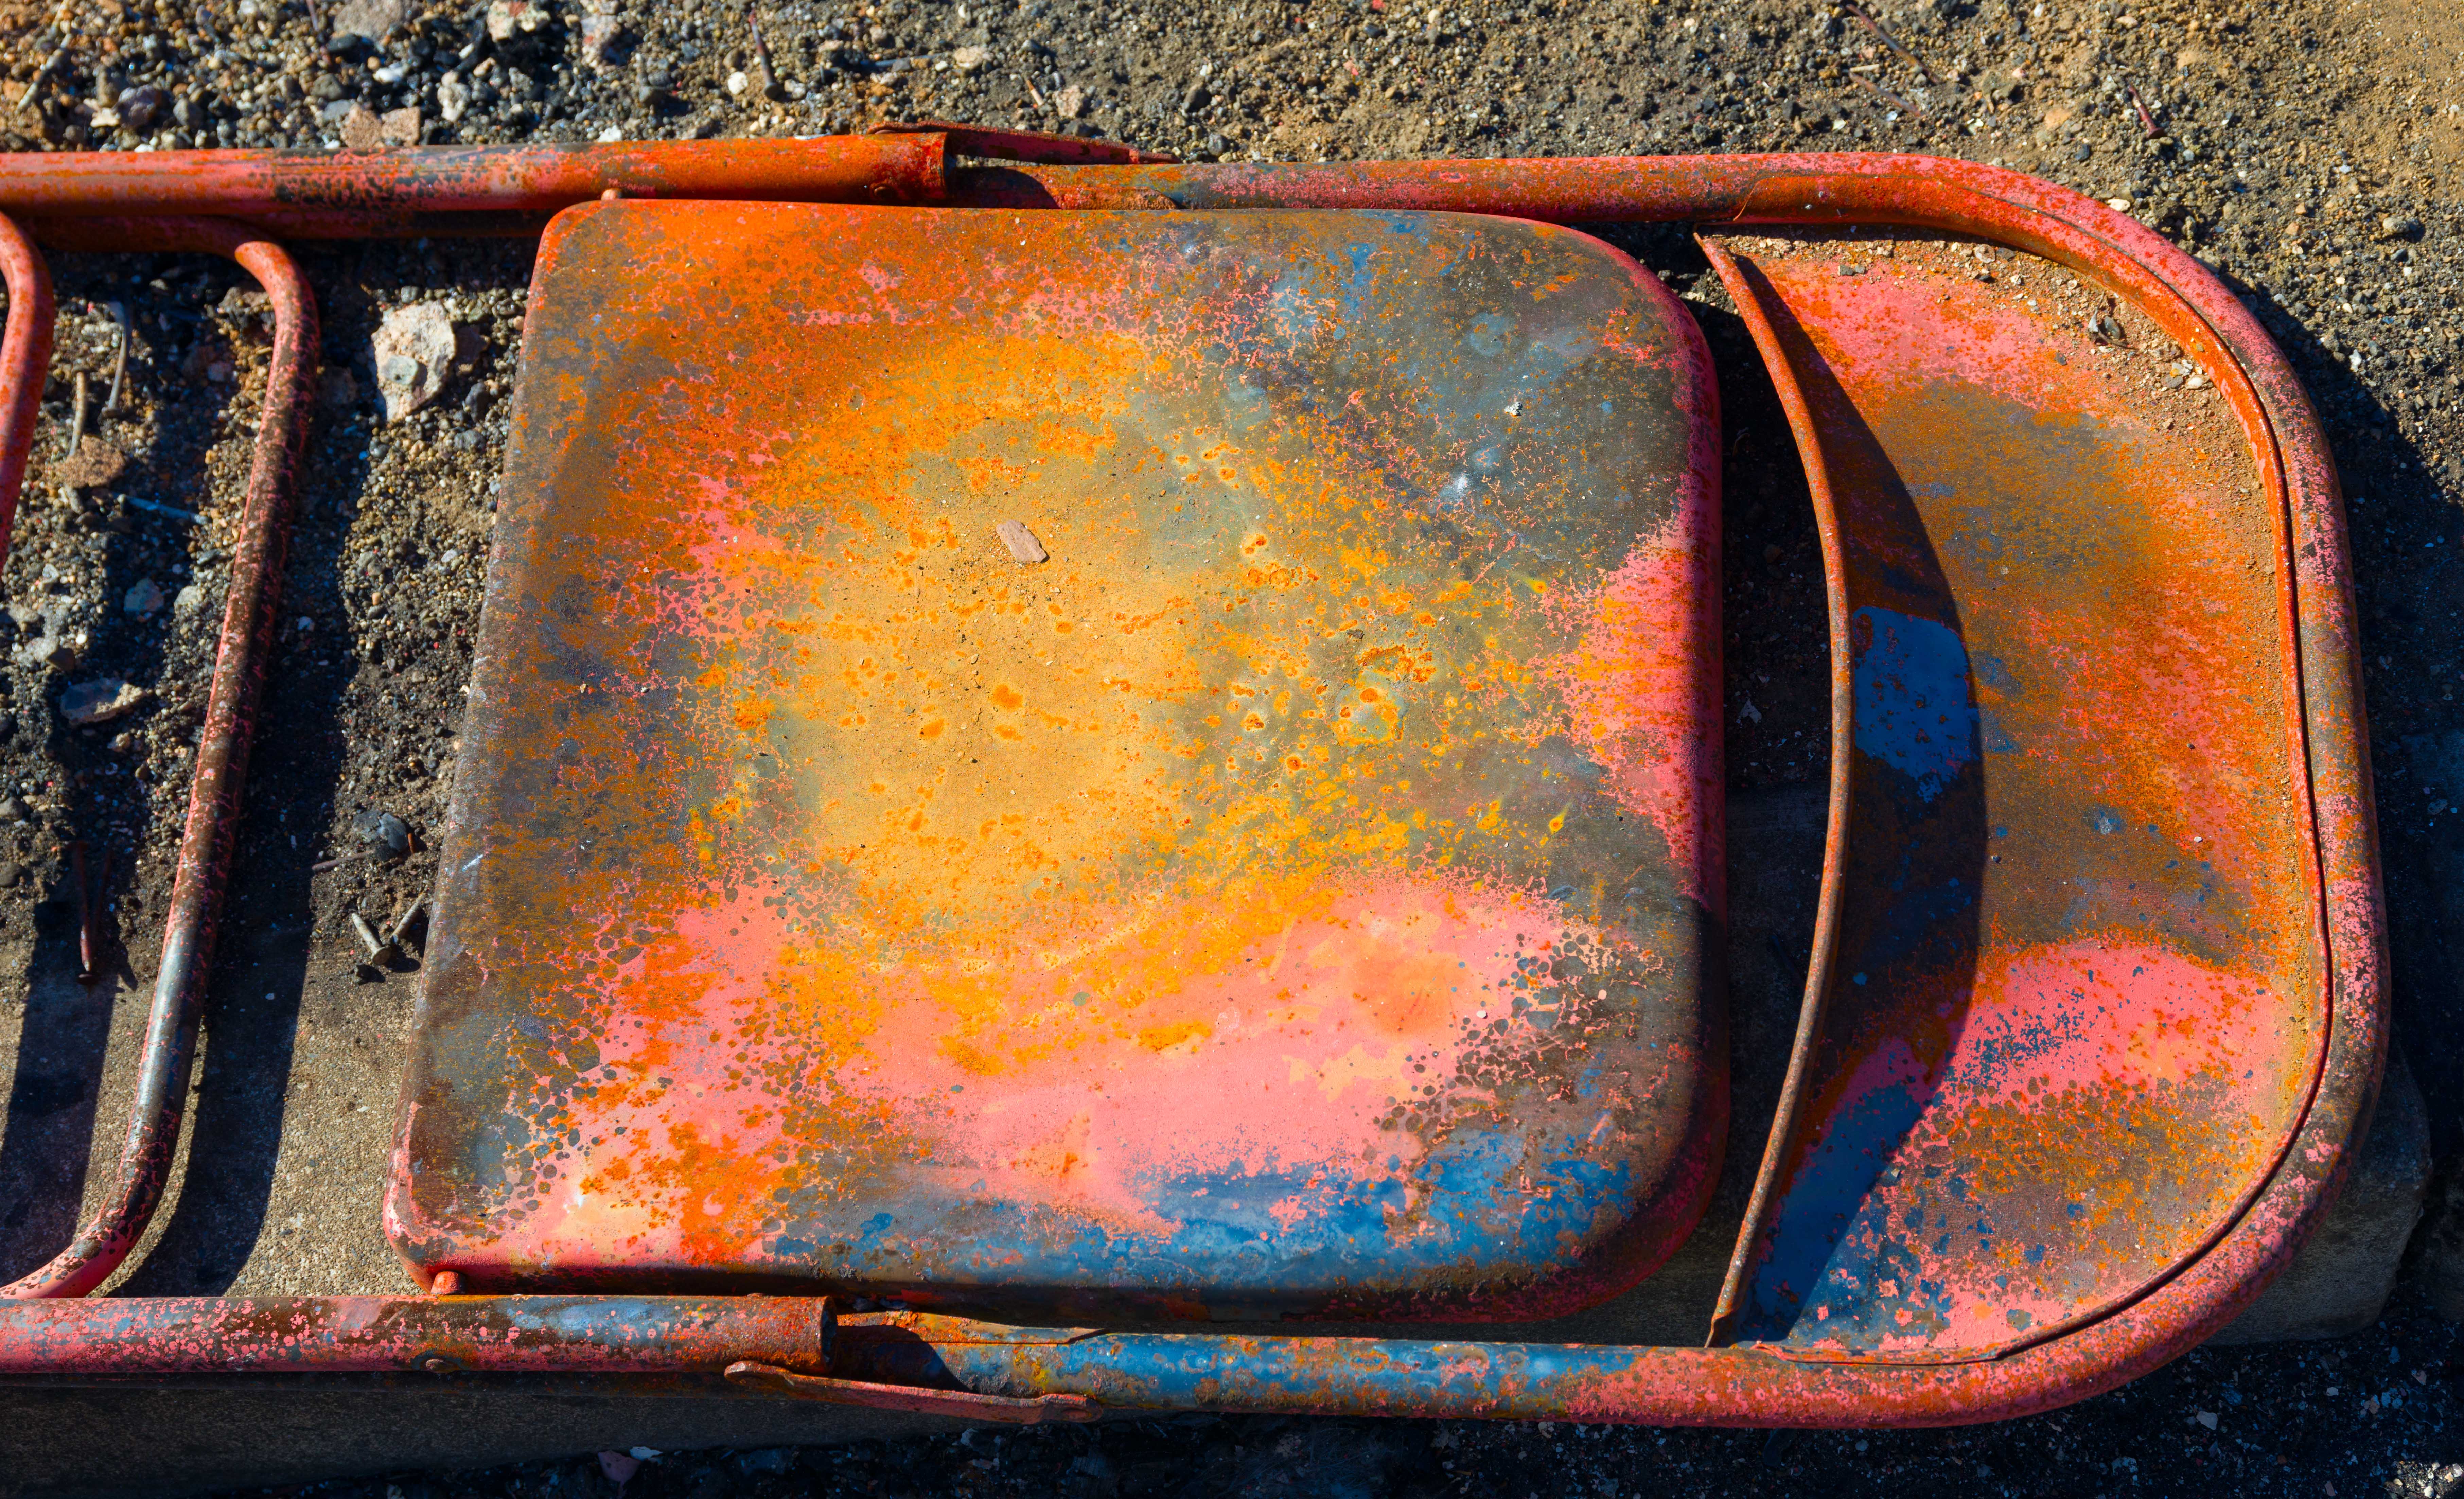
window, rust, color, material, painting, art, middletown, valleyfire, modern art